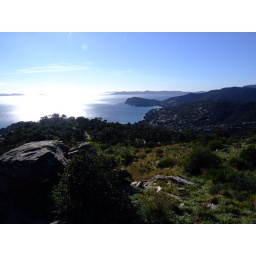
Blue sky over french coast